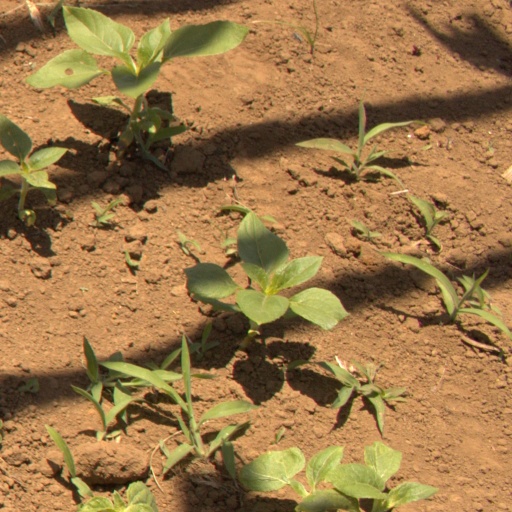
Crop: Jerusalem artichoke